The Legend of Korra season 2

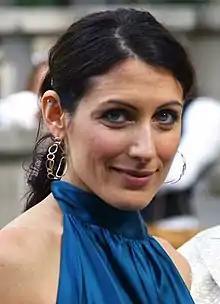
Lisa Edelstein (Kya)

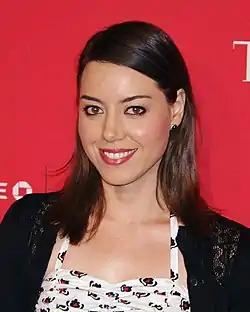
Aubrey Plaza (Eska)

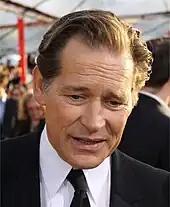
James Remar (Tonraq)

After Studio Mir, which worked on the series' first season, initially declined to work on "Book Two: Spirits", it was set to be completely animated by Japanese animation studio Pierrot. However, Mir's animation director Yoo Jae-myung said that because of problems with this arrangement, the series's producers asked Studio Mir to help step in and animate Book 2 as well, an offer they accepted to preserve their studio's reputation. He said that Studio Mir initially chose to focus on animating the less challenging "The Boondocks" rather than the second season of "The Legend of Korra" because of the exhaustion brought about by their work on the first season. Pierrot eventually animated episodes 1 through 6 and episode 9, while Studio Mir was responsible for episodes 7, 8, and 10 through 14.